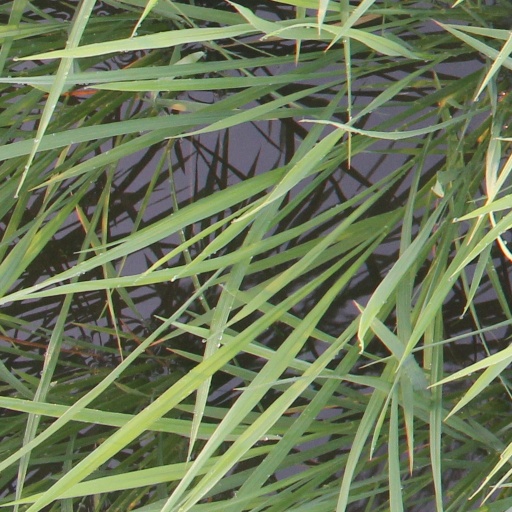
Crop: rice